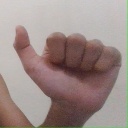
अक्षर: त